Eddie Cheever

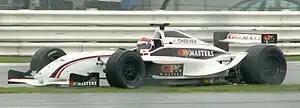
Eddie Cheever, Silverstone GP Masters, 2006

His final podium finish came at the 1989 United States Grand Prix in his birthplace of Phoenix, where he was involved in a race-long battle with the Williams-Renault of former Alfa Romeo teammate Riccardo Patrese for second place, but then had to give way at the later stages of the race when his brakes started to fade (he claimed that one of his front brakes had actually stopped working). Cheever's last race in Formula One was at the very wet 1989 Australian Grand Prix in Adelaide. During the last seconds of qualifying, he got out of shape coming out of the Fosters Hairpin onto the pit straight and clouted the wall hard with his Arrows A11-Ford, destroying the rear of the car. In the race he was the last to retire, spinning off on lap 42 after driving for many laps with another car's front wing lodged in his Arrows' sidepod.